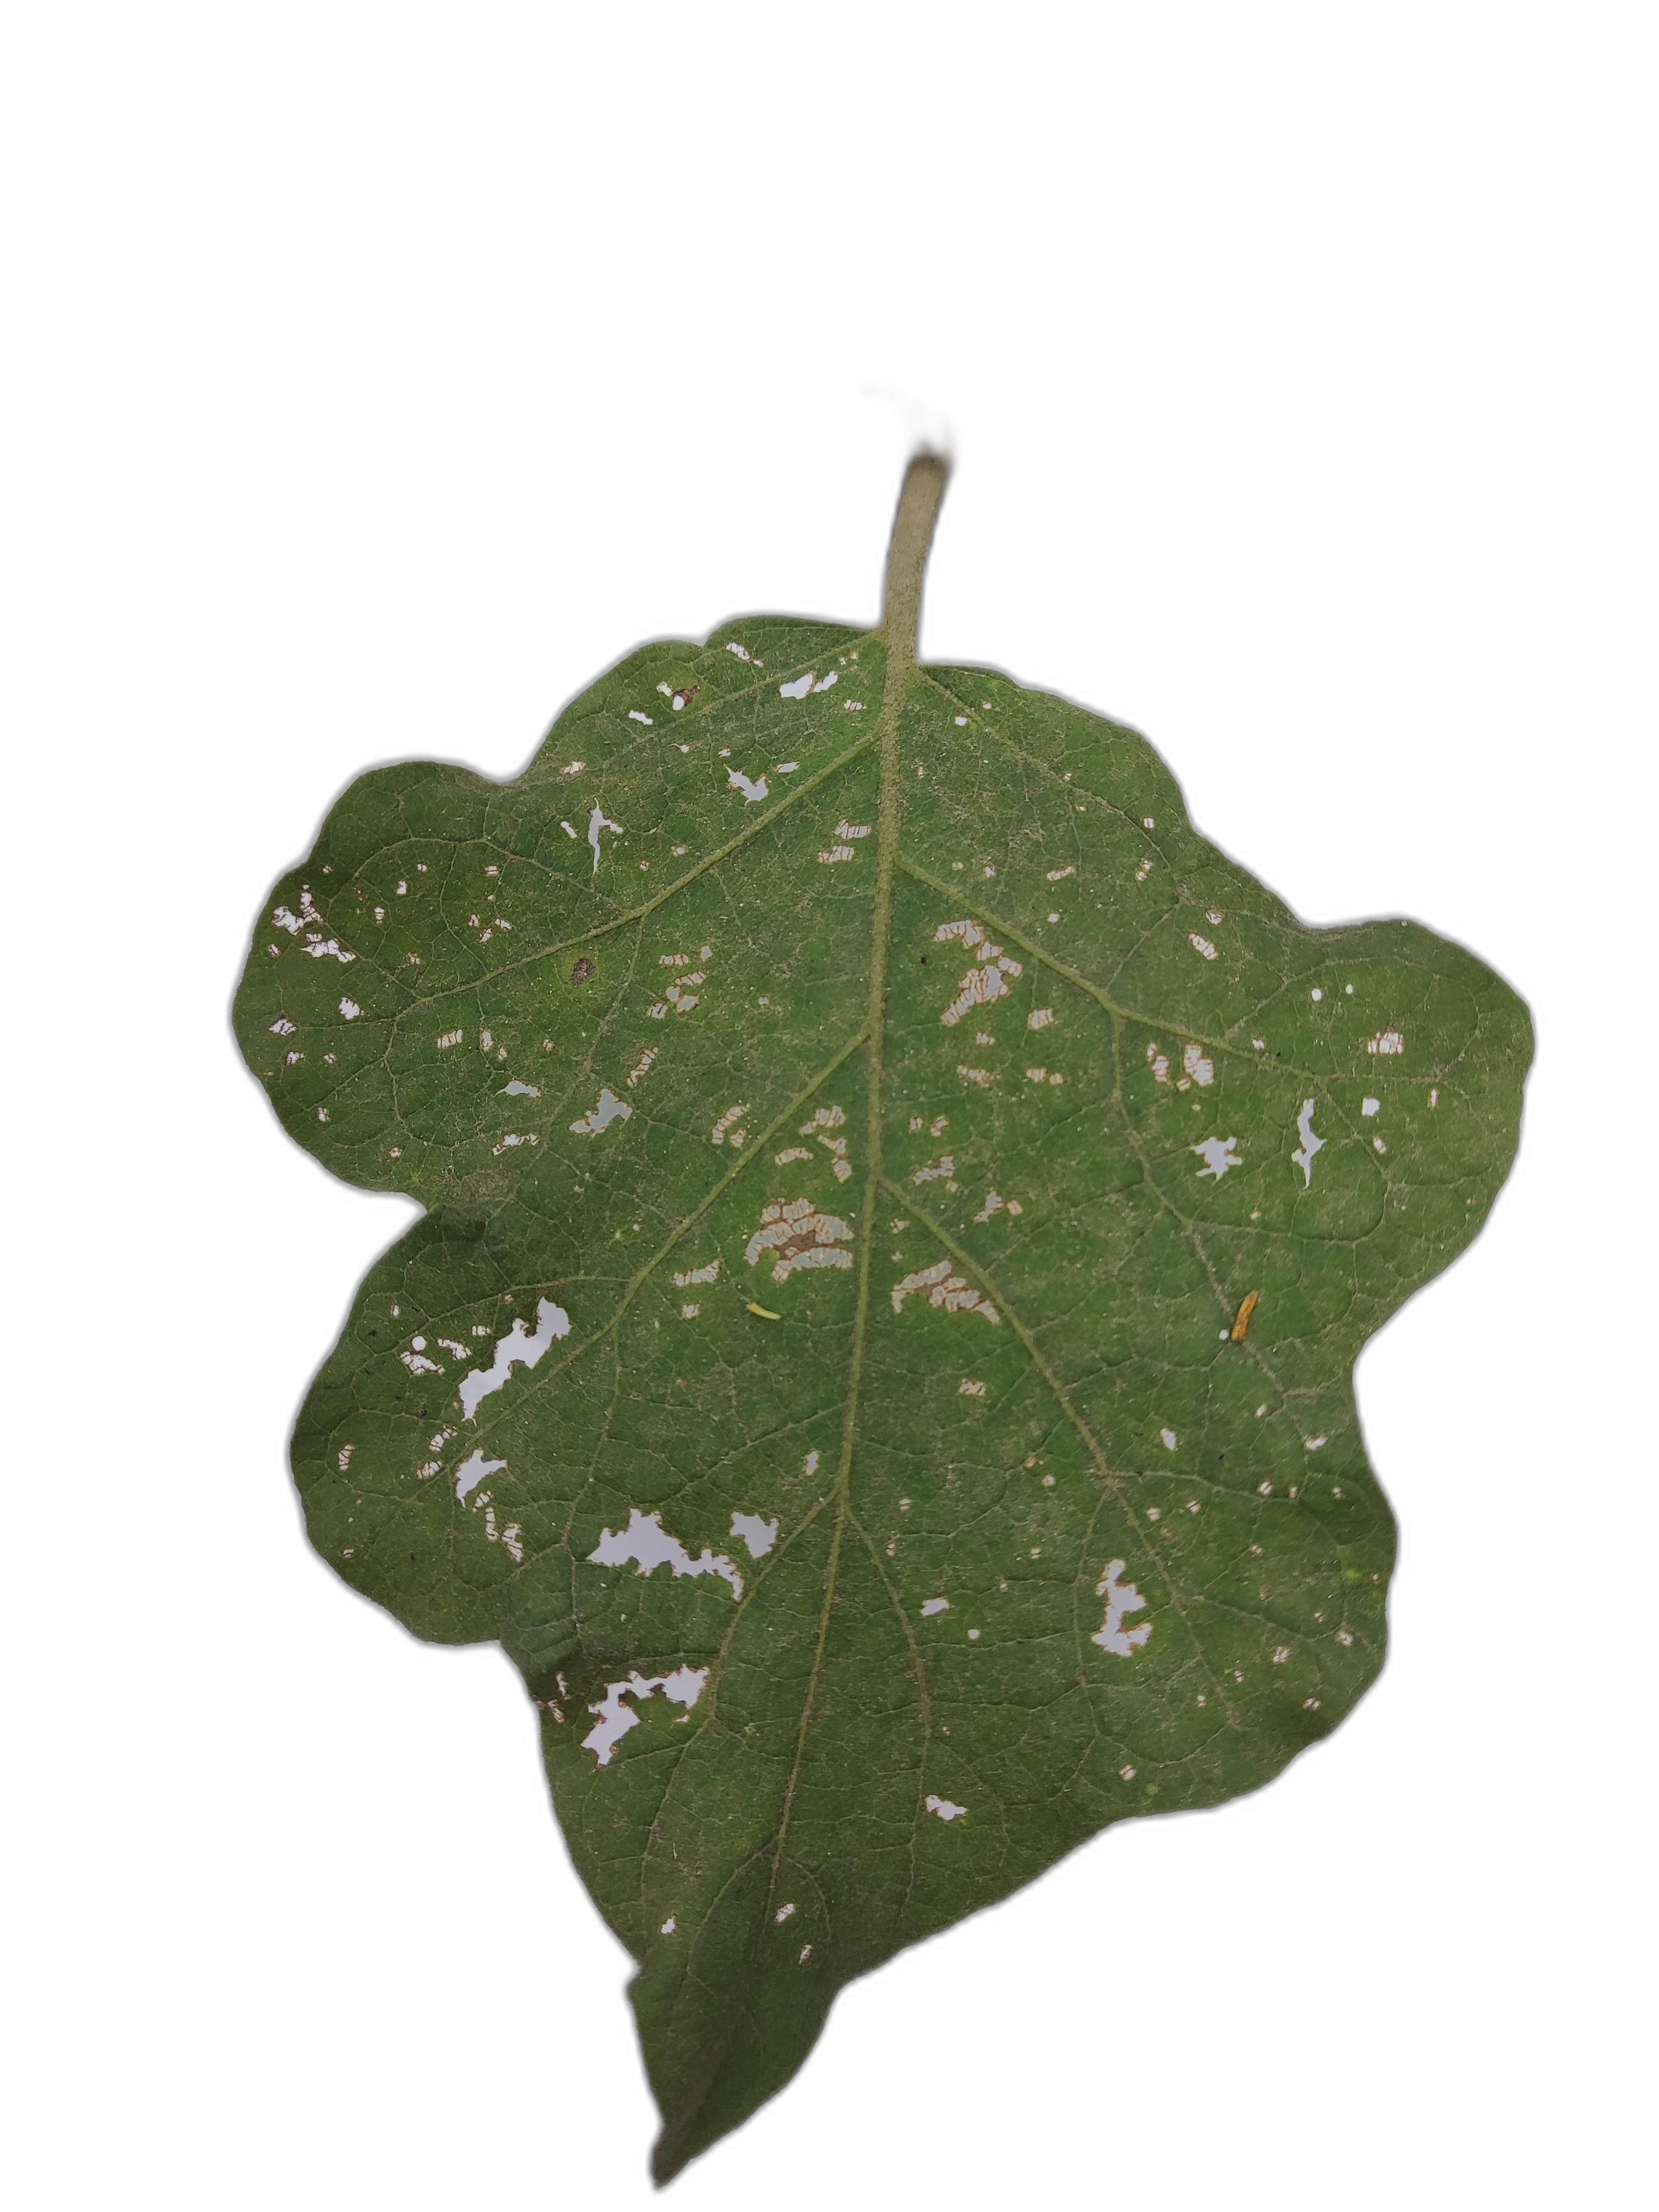
Label: Insect Pest Disease